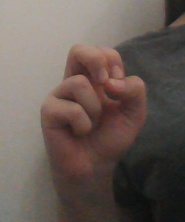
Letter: gaaf